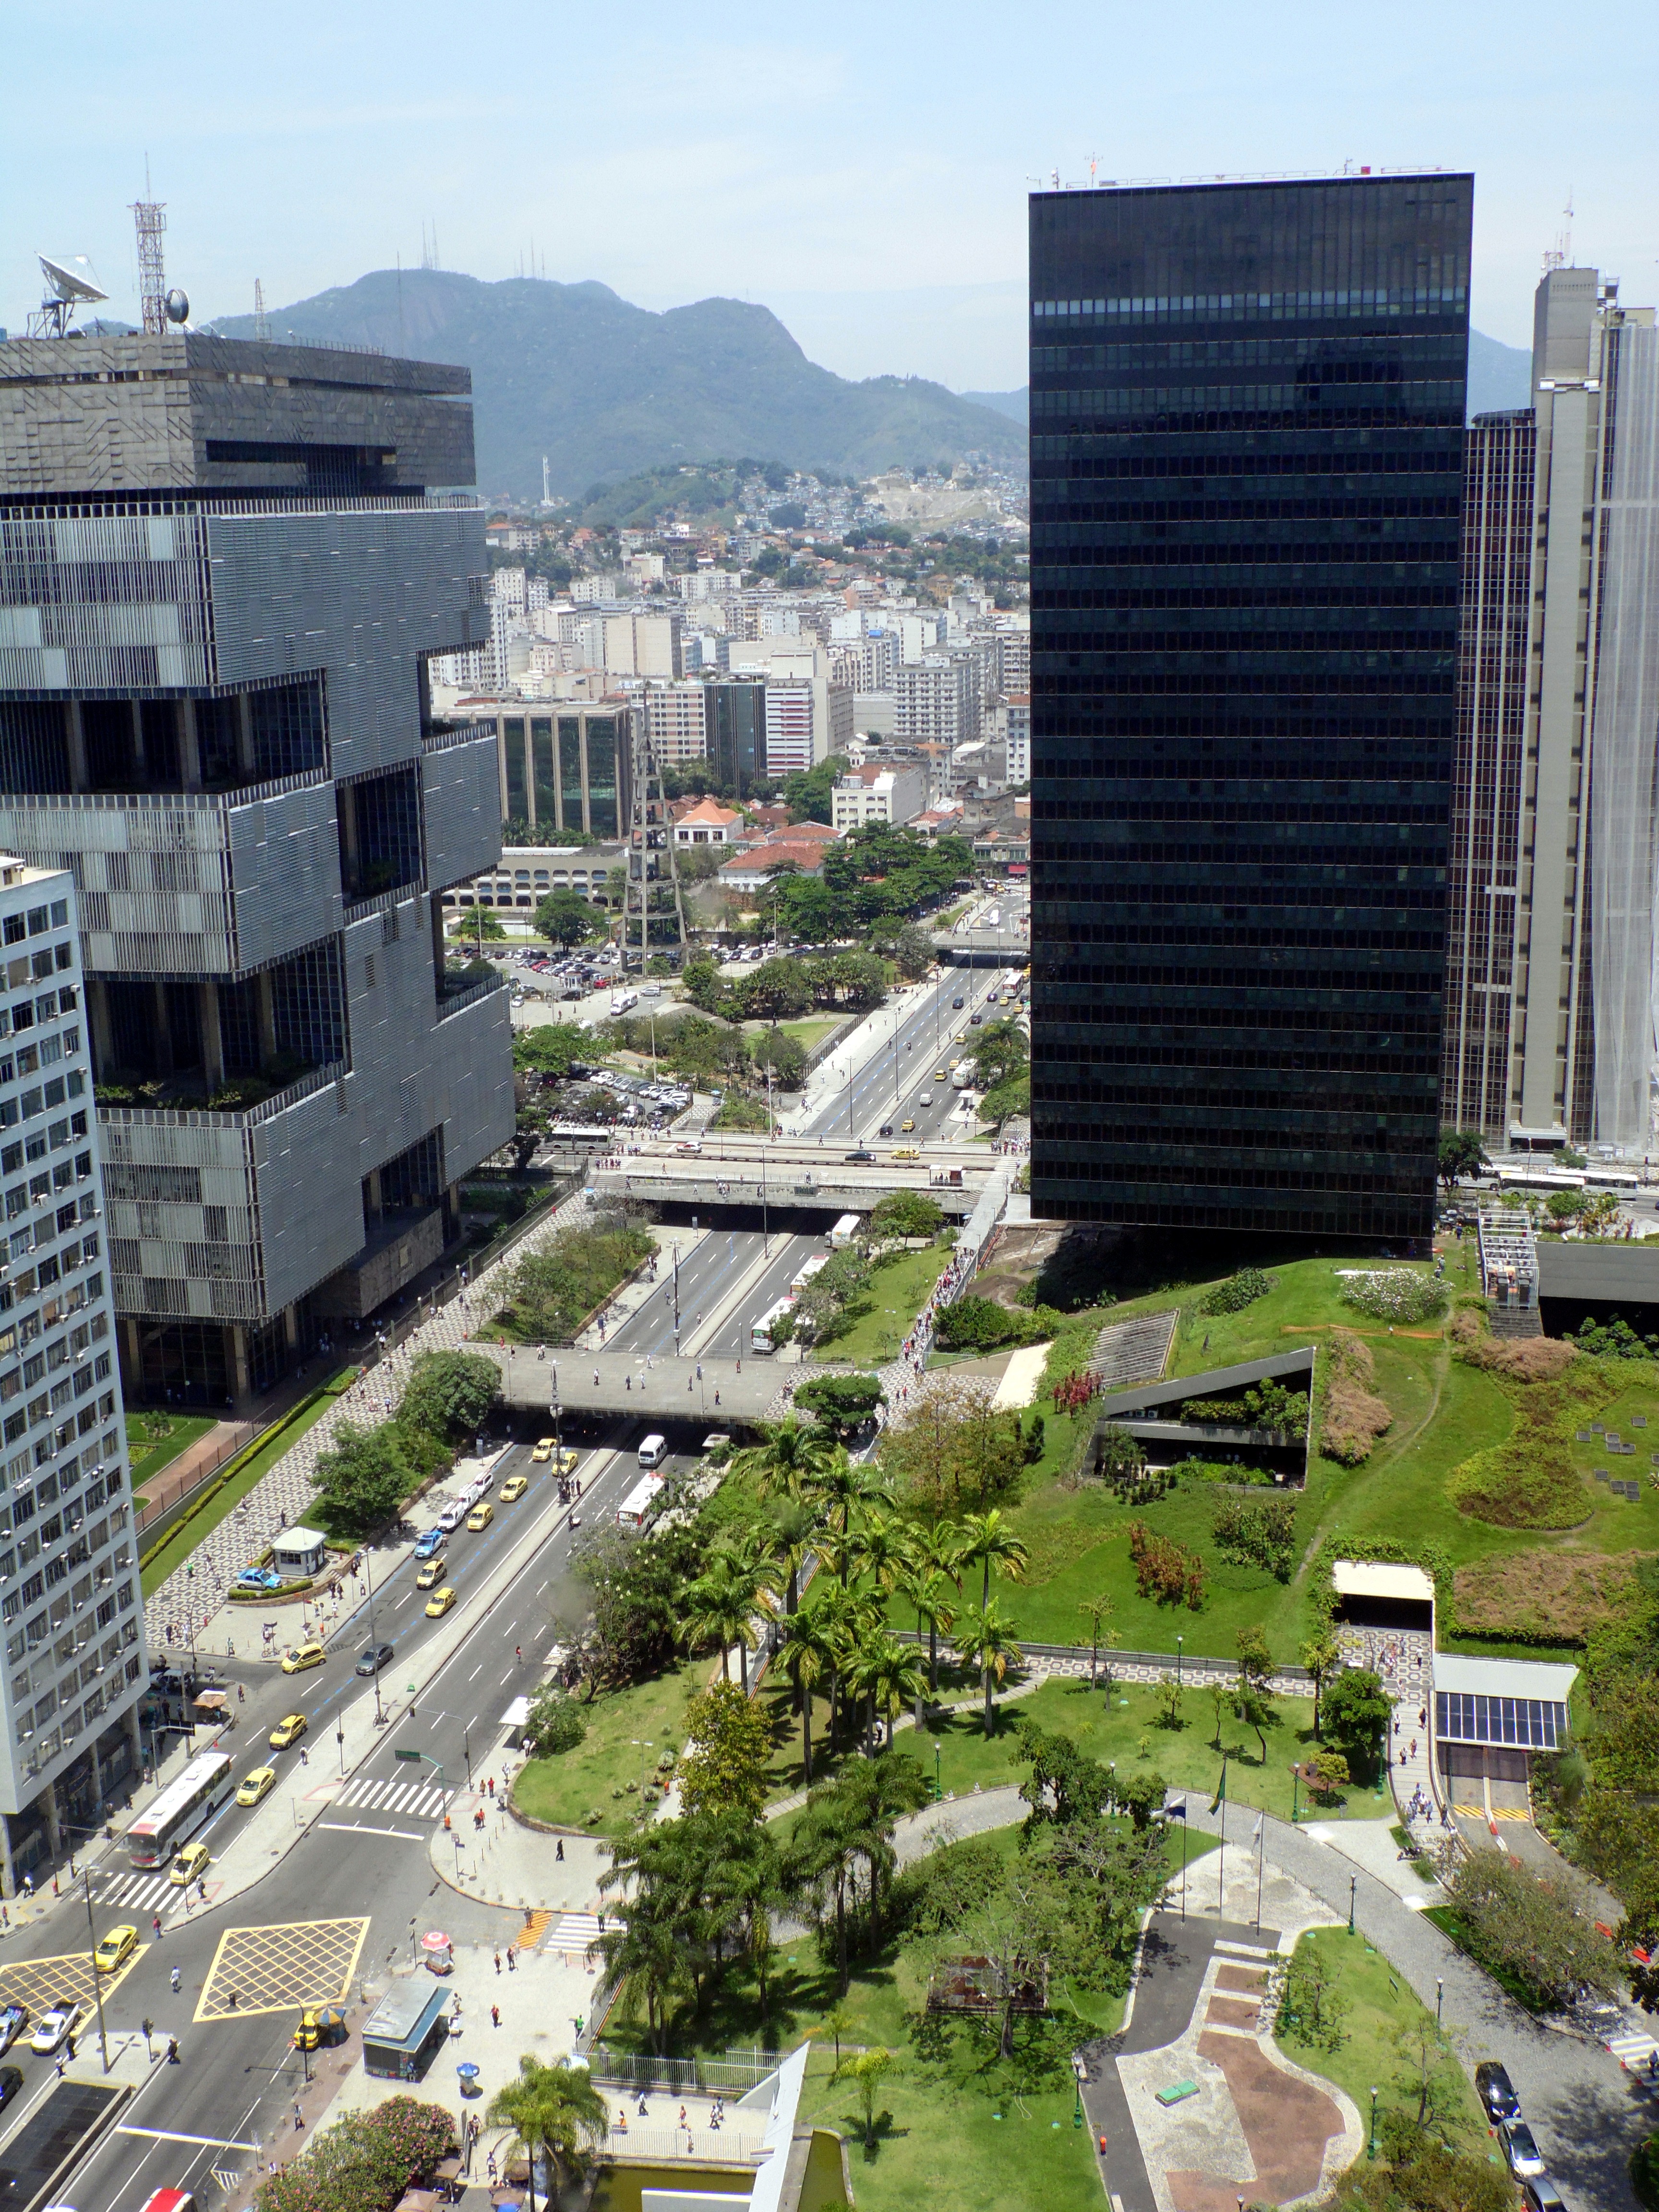
landscape, architecture, skyline, city, skyscraper, cityscape, downtown, summer, tower, plaza, landmark, tower block, rio de janeiro, metropolis, condominium, neighbourhood, bird's eye view, aerial photography, urban area, residential area, human settlement, metropolitan area